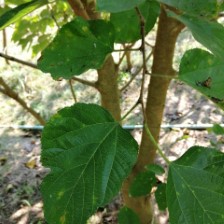
Variety: WhiteKing